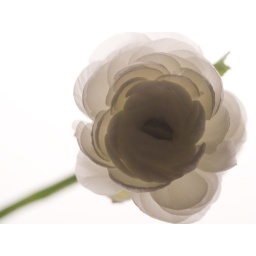
#35 flower in white